Lone Wolf (character)

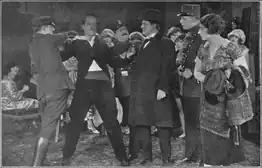
"The Lone Wolf recoils when faced by sergeants de ville in the studio of an artist friend." Frontispiece of "The Lone Wolf", book introducing the character, 1914

The Lone Wolf is the nickname of the fictional character Michael Lanyard, a jewel thief turned private detective in a series of novels written by Louis Joseph Vance (1879–1933). Many films based on and inspired by the books have been made. The character also appeared briefly on radio and television.